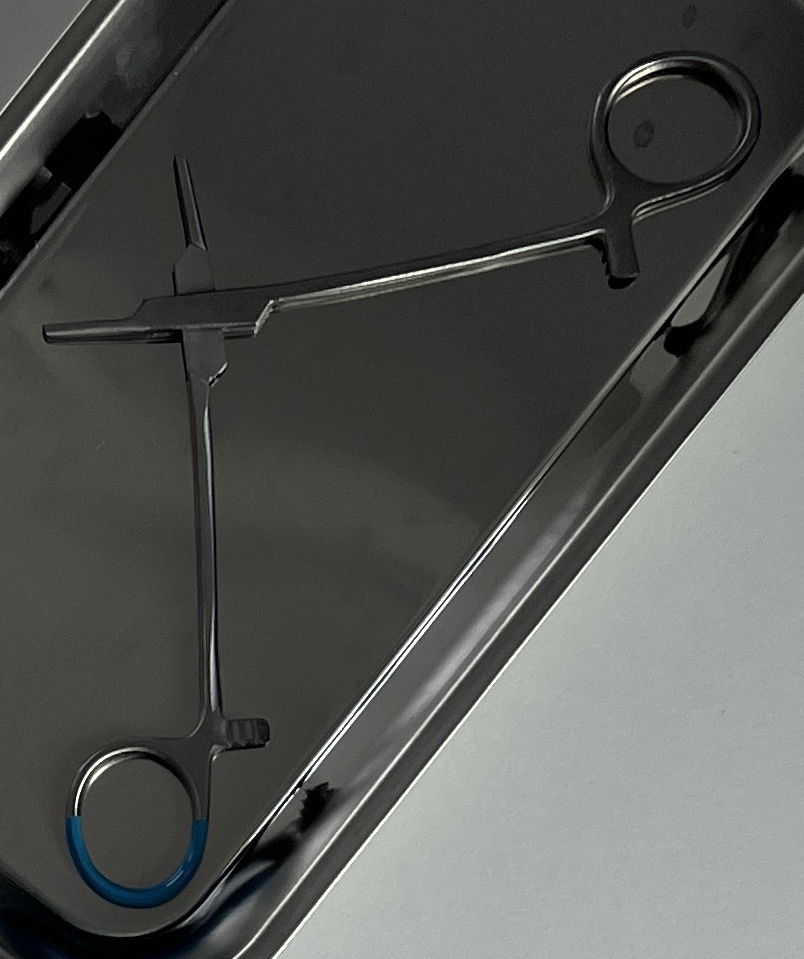
Hinged instrument state: open